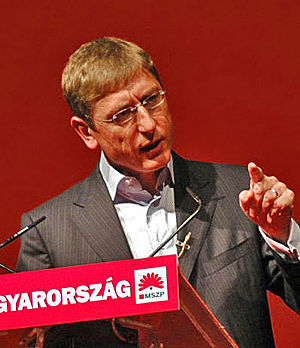
Ferenc Gyurcsány
Ferenc Gyurcsány var Ungarns premierminister fra 29. september 2004 til 14. april 2009. Han tilhører Ungarns Socialistparti og afløste i 2004 Péter Medgyessy. Som leder af en koalition vandt han parlamentsvalget i 2006 og fortsatte derfor som premierminister, indtil han valgte at træde tilbage i 2009, hvor han blev afløst af partifællen Gordon Bajnai.